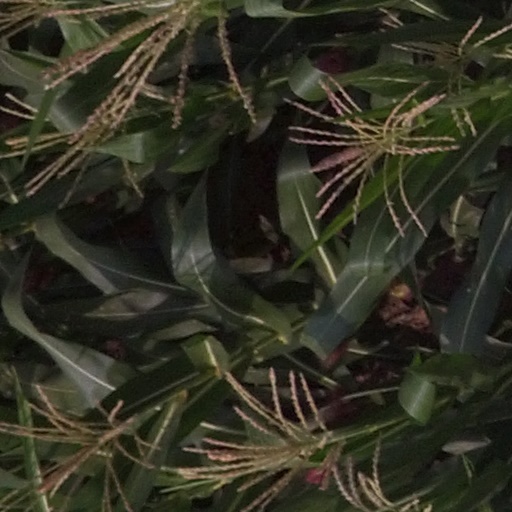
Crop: maize; corn